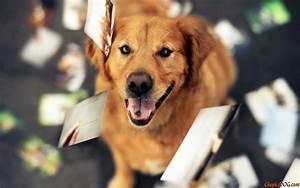
dog